North Borneo

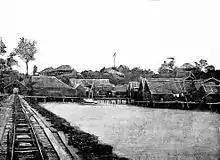
Tobacco estate in Lahad Datu, 1899

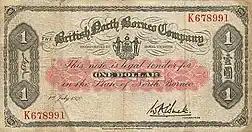
One North Borneo dollar, 1940

Since the 18th century, tobacco was North Borneo's foremost planting industry. The logging history in North Borneo can be traced since the 1870s. From 1890s, hardwood exports increased, with logging expanding during the interwar period. In the 1900s, North Borneo joined the rubber boom. The completion of North Borneo Railway Line helped to transport the resources to a major port on the west coast. By 1915, around of land, in addition to Chinese and North Borneo smallholdings, had been planted with rubber tree. In the same year, the Governor of North Borneo, Aylmer Cavendish Pearson invited Japanese emigrants to participate in the economic activities there. The Japanese government received the request warmly and sent researchers to discover potential economic opportunities.